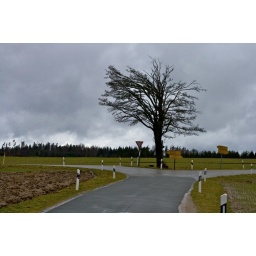
Photo taken on a stormy day with a plastic bag around the camera